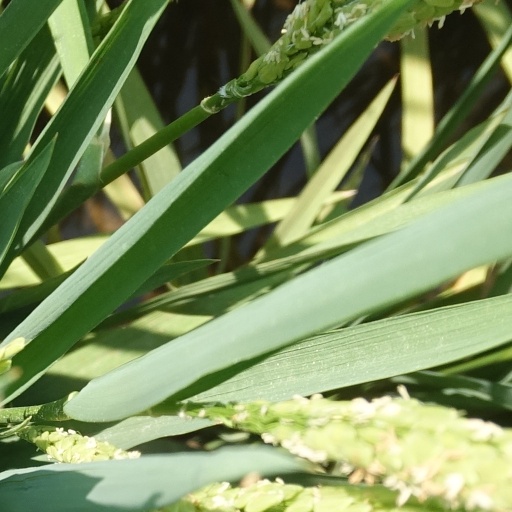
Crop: rice